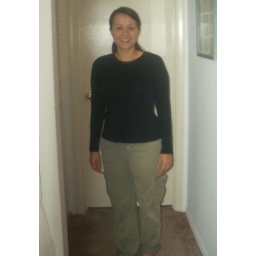
My Sunday around the house outfit. My husband really dislikes these pants because they are so wrinkled,but they are super comfortable.